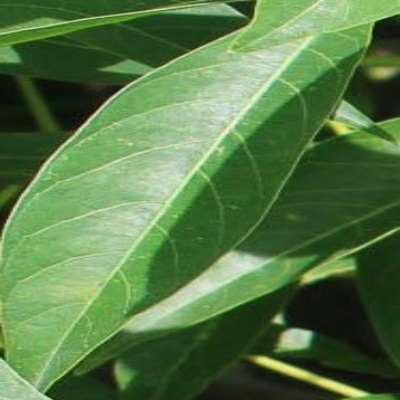
Crop: Cassava
Condition: green mite